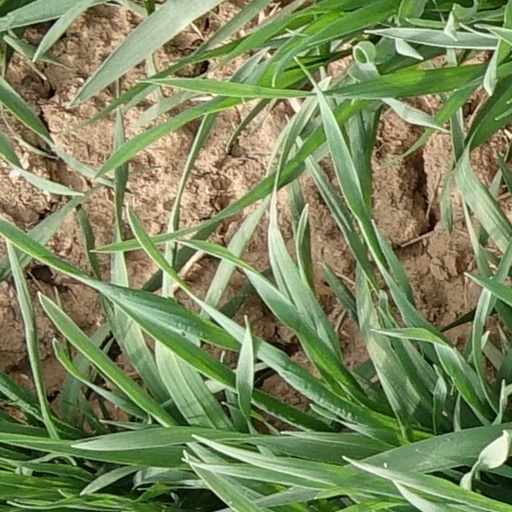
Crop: wheat